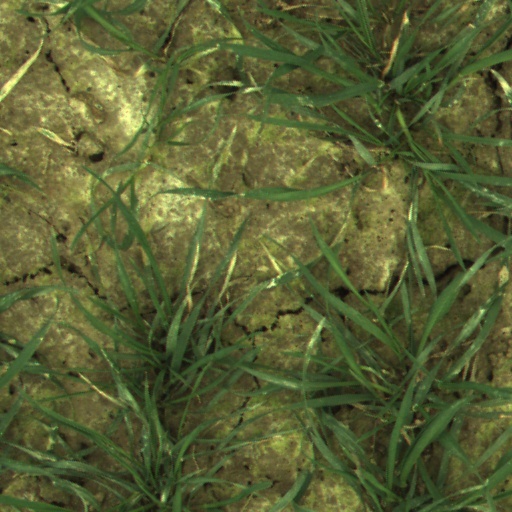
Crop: wheat